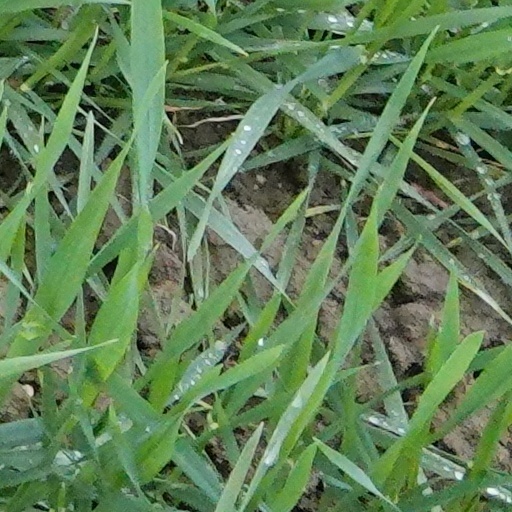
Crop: wheat